The Last Five Years (film)

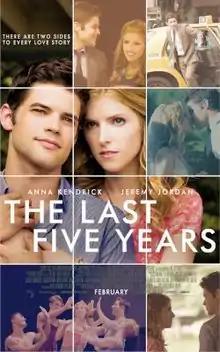
Theatrical release poster

The Last Five Years is a 2014 American musical romantic comedy drama film written and directed by Richard LaGravenese. Based on Jason Robert Brown's musical of the same name, the film stars Anna Kendrick and Jeremy Jordan as married couple Cathy Hiatt and Jamie Wellerstein.